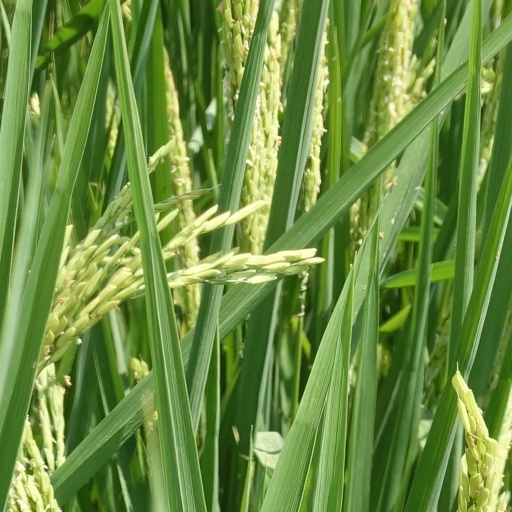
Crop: rice